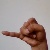
The image shows a hand gesture representing the letter 'J' in Indian Sign Language.